Reservoir

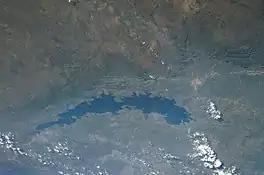
Lake Kariba from space

The units used for measuring reservoir areas and volumes vary from country to country. In most of the world, reservoir areas are expressed in square kilometers; in the United States, acres are commonly used. For volume, either cubic meters or cubic kilometers are widely used, with acre-feet used in the US.